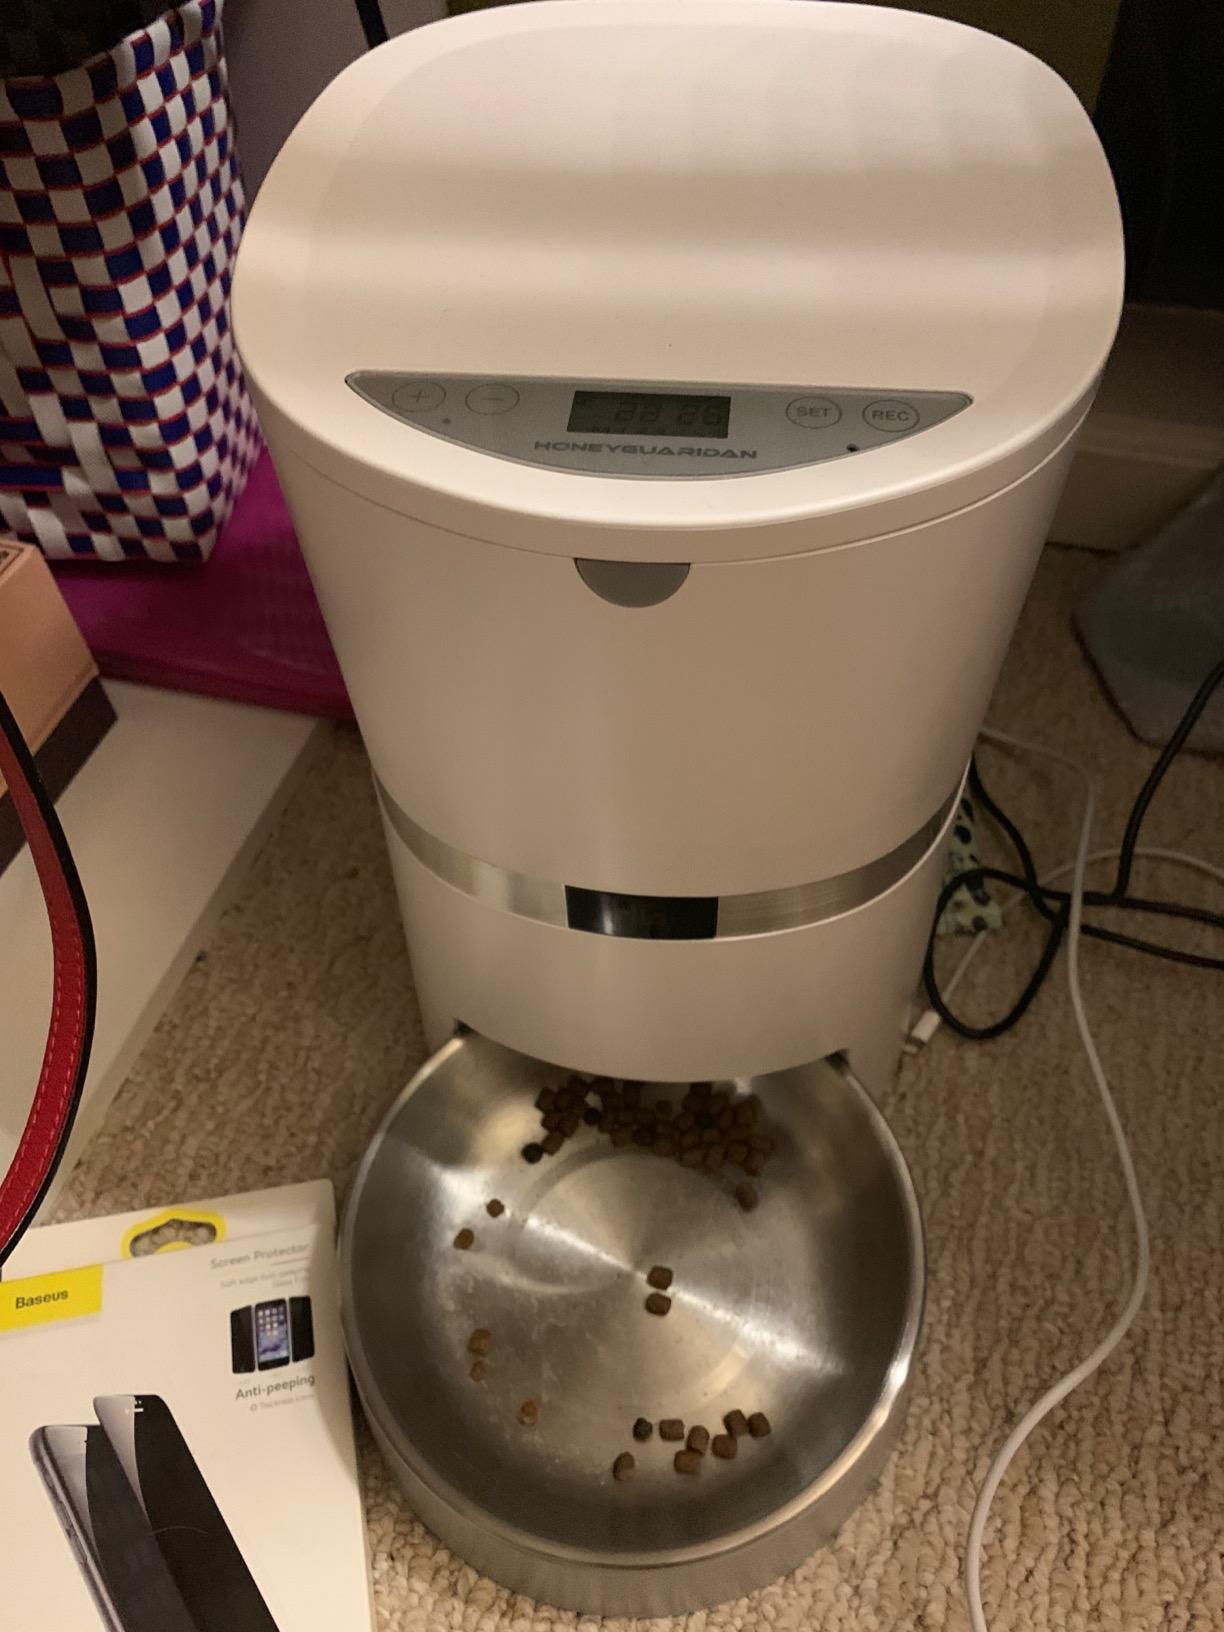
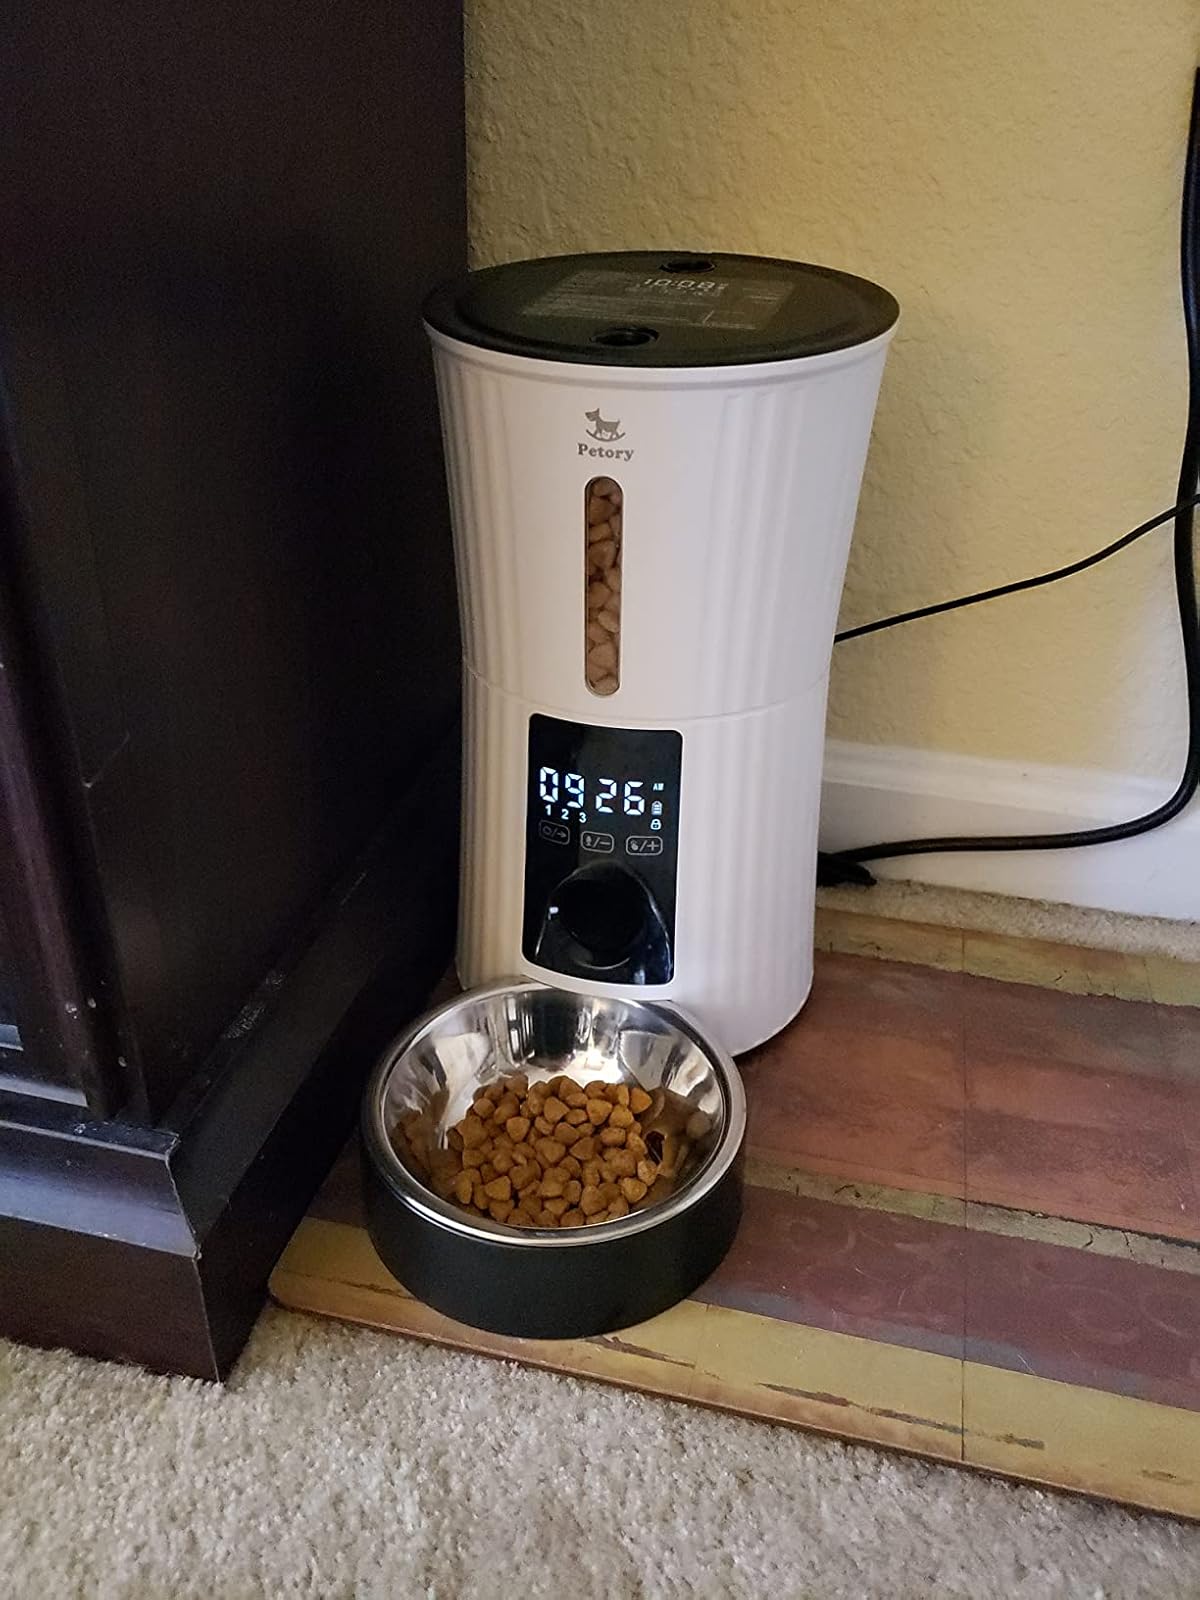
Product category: items_feeder
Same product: no